La Alcaidesa

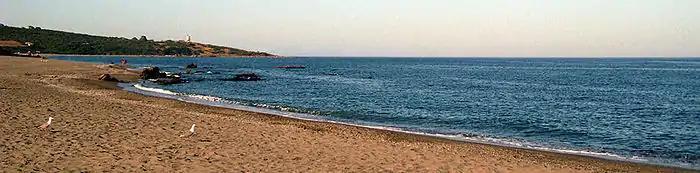
La Alcaidesa beach.

Alcaidesa is located on the southwest coast of Spain, in the province of Cadiz. If you're coming by car from other cities in Spain, you can take the A-7 highway or the national road N-340, which will take you directly to Alcaidesa. From Gibraltar, take the CA-34 road towards Cadiz and follow the signs until you reach your destination.